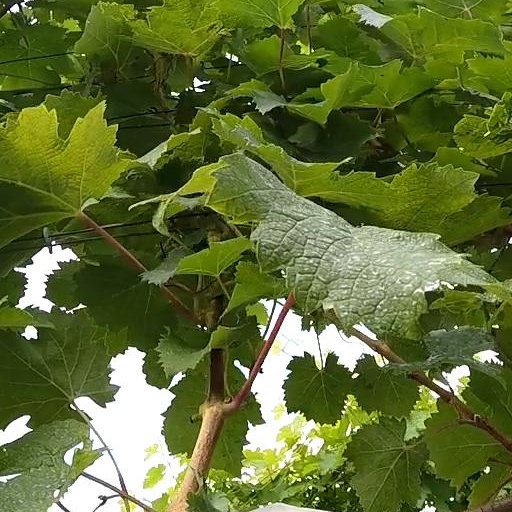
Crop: grape